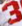
Number: 3